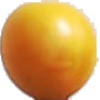
Label: cherry_wax_yellow